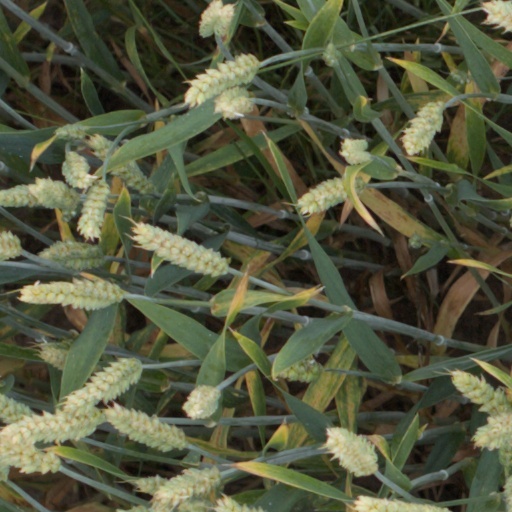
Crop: wheat